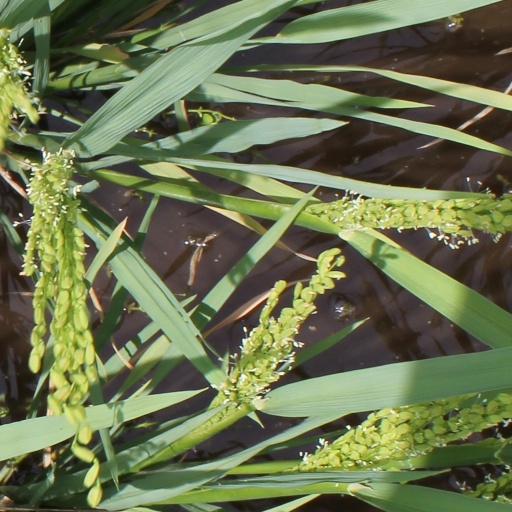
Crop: rice